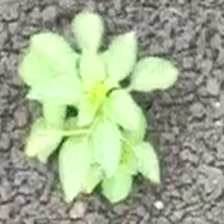
Weed species: Lamber_Quarter_plant(Chenopodium )